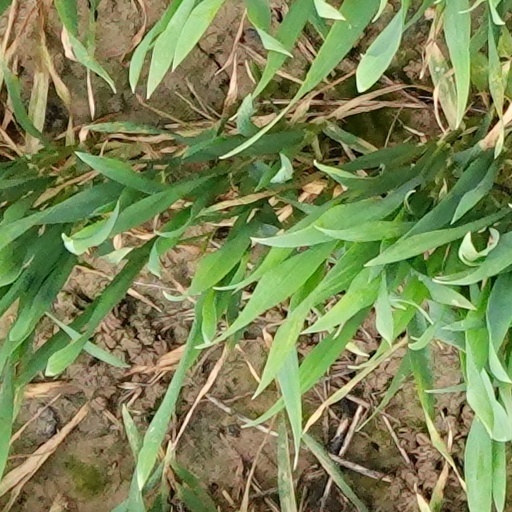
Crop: wheat